Tower of Gourze

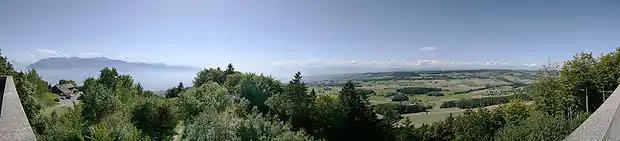
View from the top of the tower

Historians do not agree on the exact origin of the tower. Some believe that the tower was built in the 9th century by Queen Berthe of Souabe to protect the Lavaux from the Saracens. Others think that the tower was built at the end of the 11th century by the Bishops of Lausanne. The first mention of the tower in the historical record can be found in a document from 1279 under the Latin name "Castrum Gurzi".